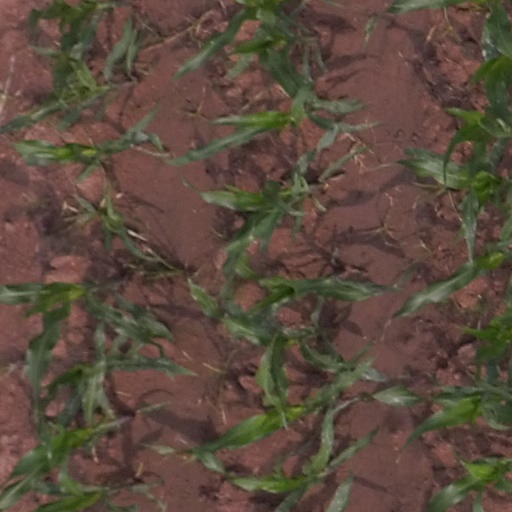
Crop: maize; corn